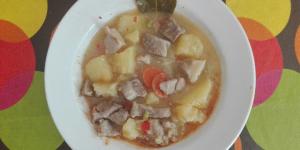
estofado de ternera con verduras